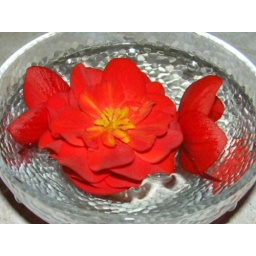
Begonias in bowl of water cropped to bring subject closer